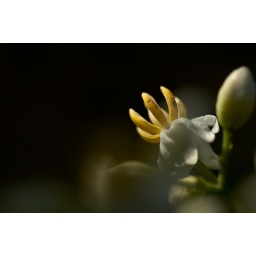
LIttle white flower against the world